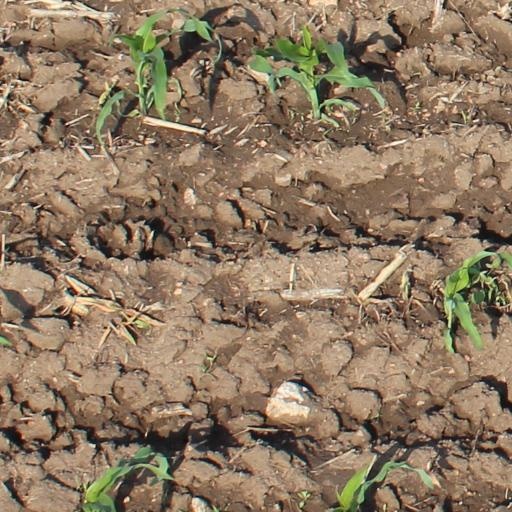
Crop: maize; corn